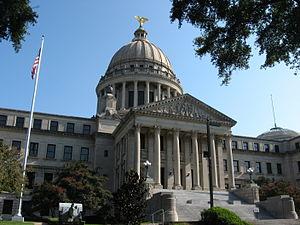
Le Mississippi, est un État du Sud des États-Unis. Il est bordé à l'ouest par la Louisiane et l'Arkansas, au nord par le Tennessee, à l'est par l'Alabama et au sud par le golfe du Mexique. L'État du Mississippi tire son nom du fleuve Mississippi.